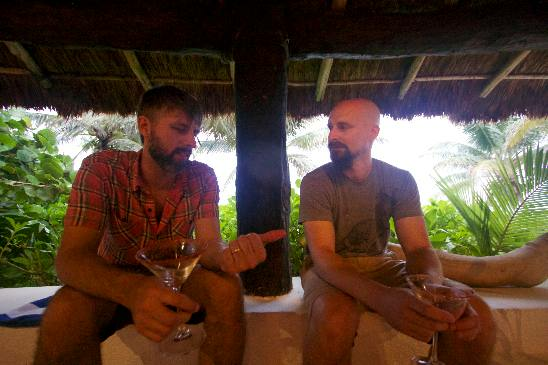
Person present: Yes